Morrison's Haven

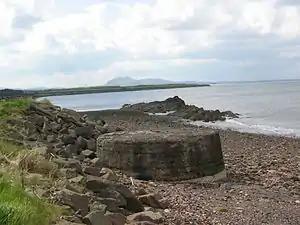

Morrison's Haven is a harbour at Prestongrange, East Lothian, Scotland, UK, on the B1348, close to Levenhall Links, Prestongrange Industrial Heritage Museum, Prestonpans, and Prestongrange House.